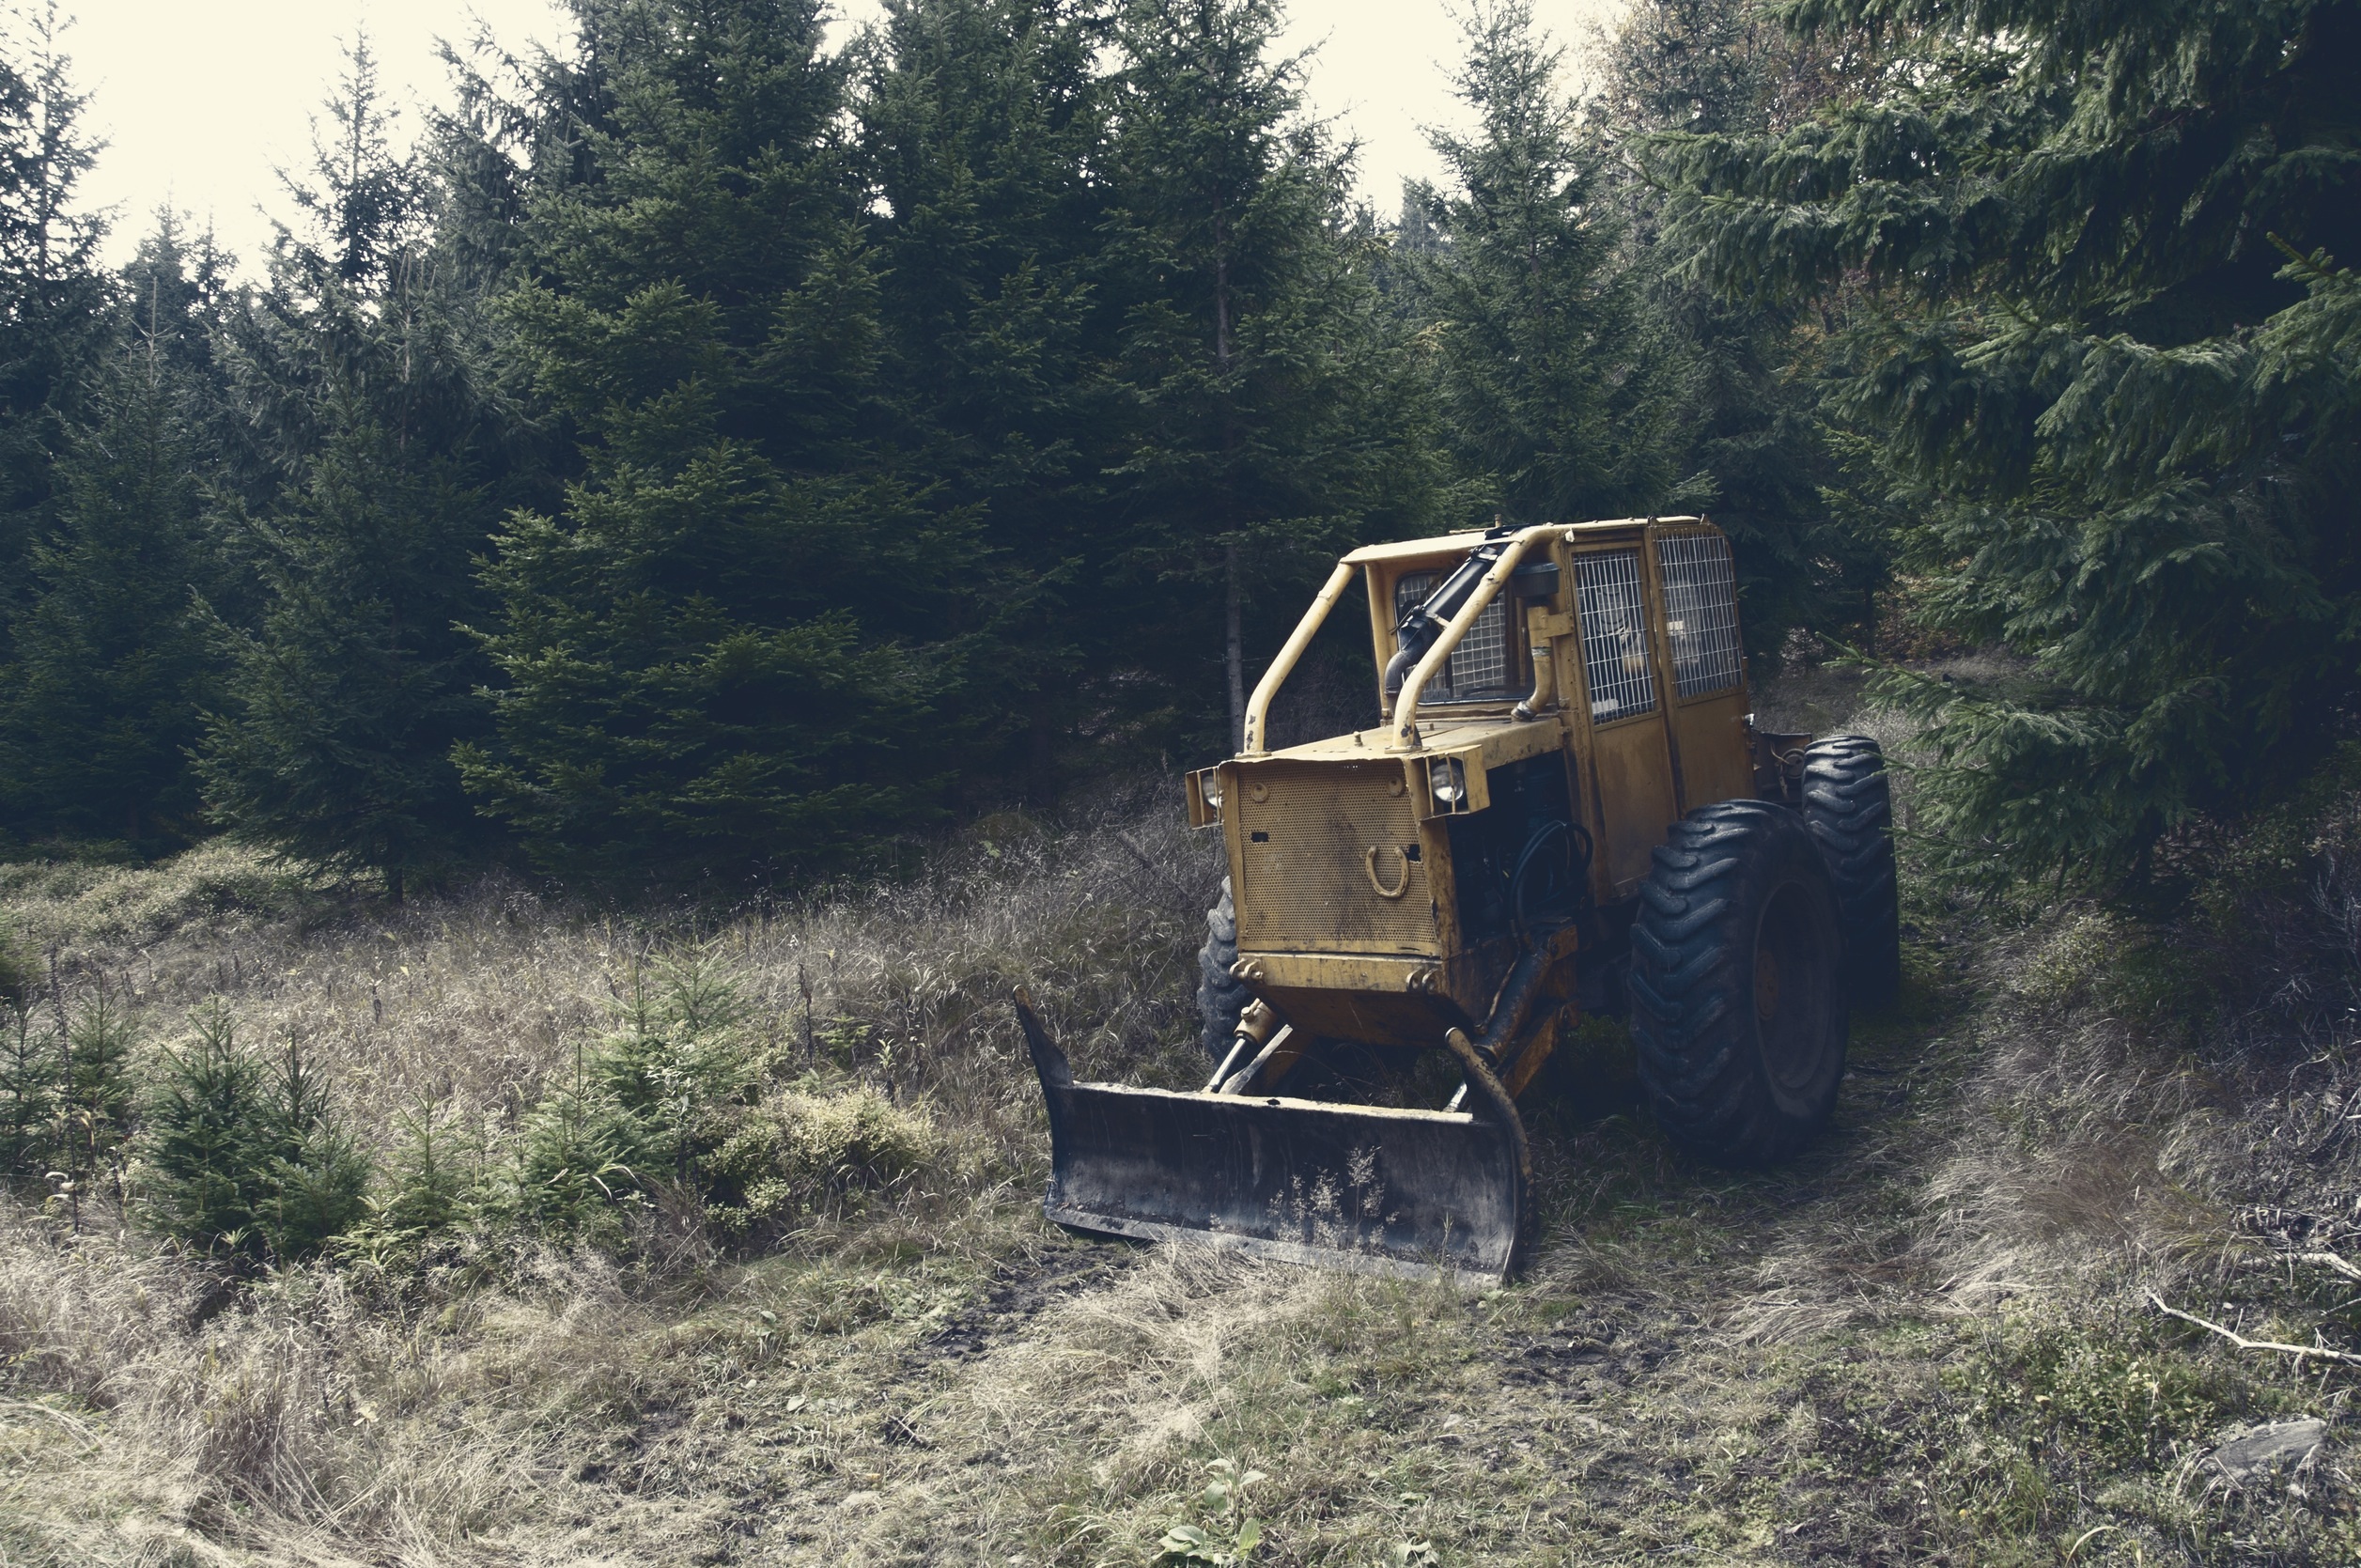
tree, forest, grass, trail, tractor, field, rural, construction, vehicle, soil, agriculture, waterway, trees, habitat, rural area, backhoe, natural environment, off roading